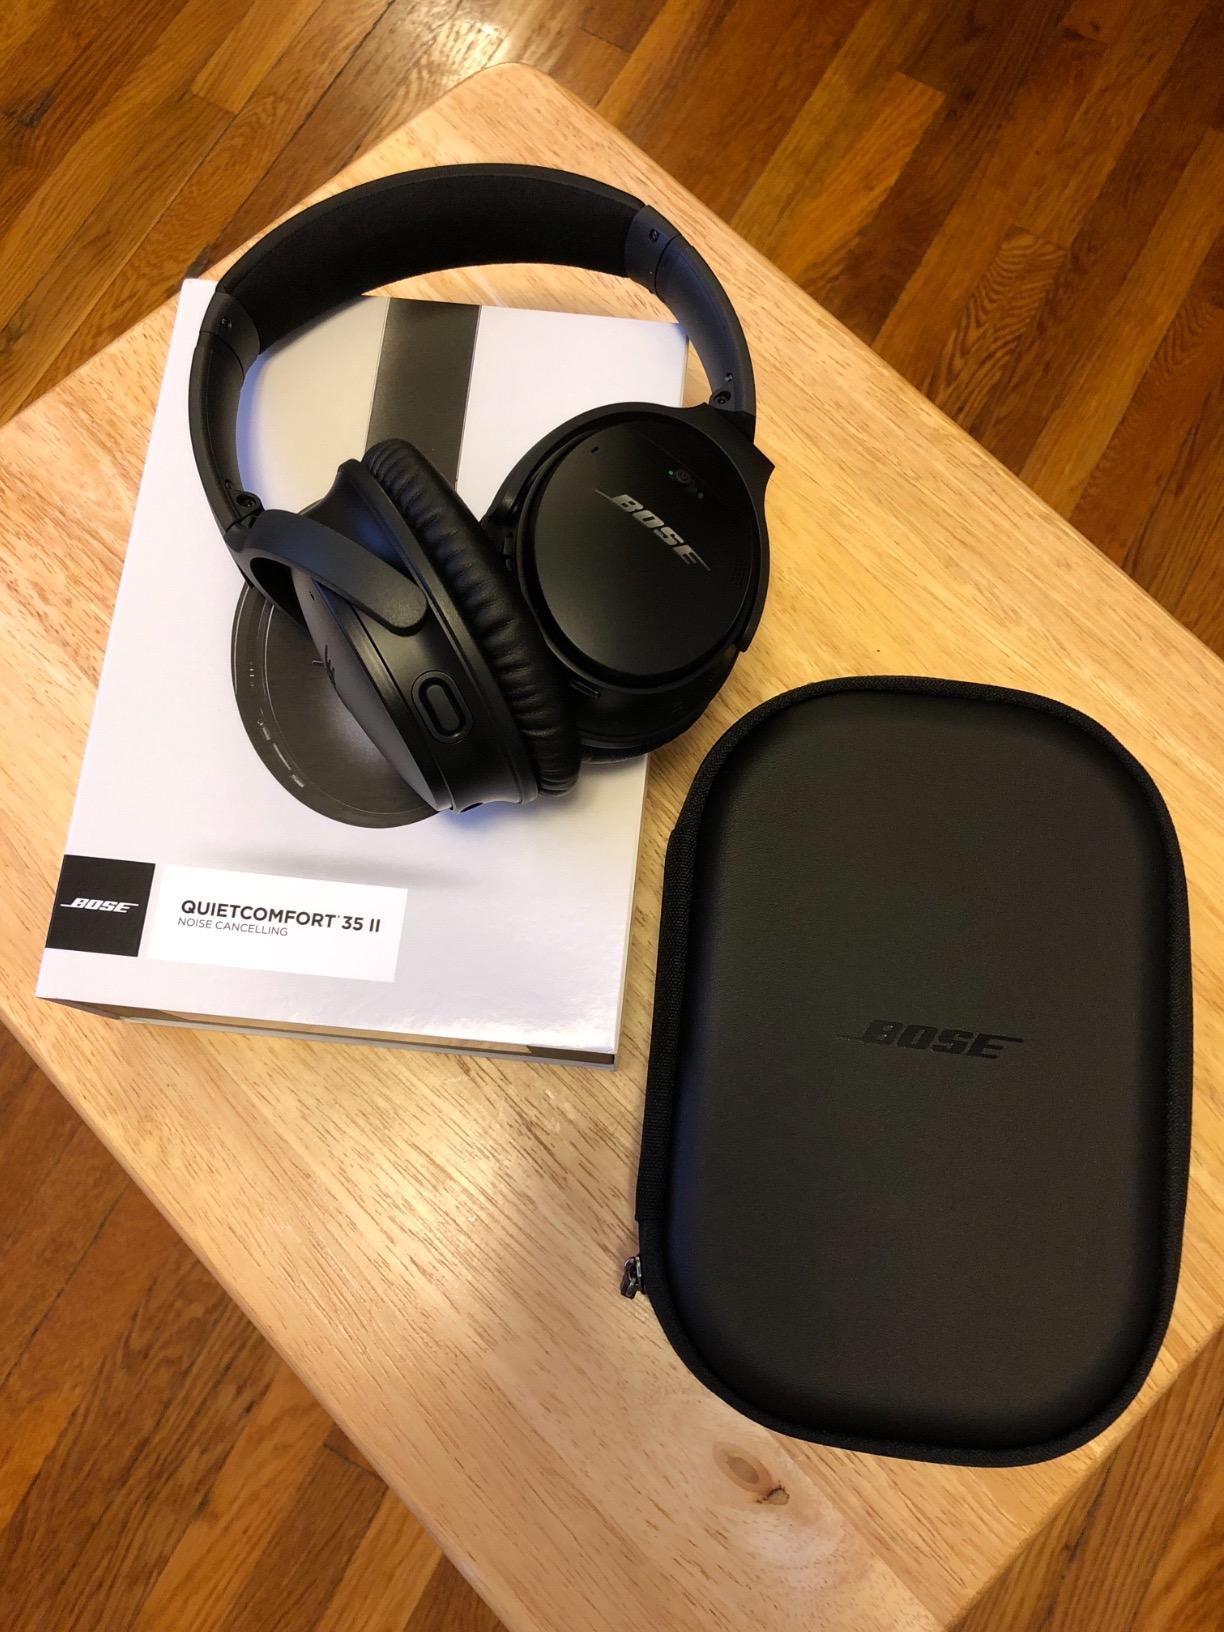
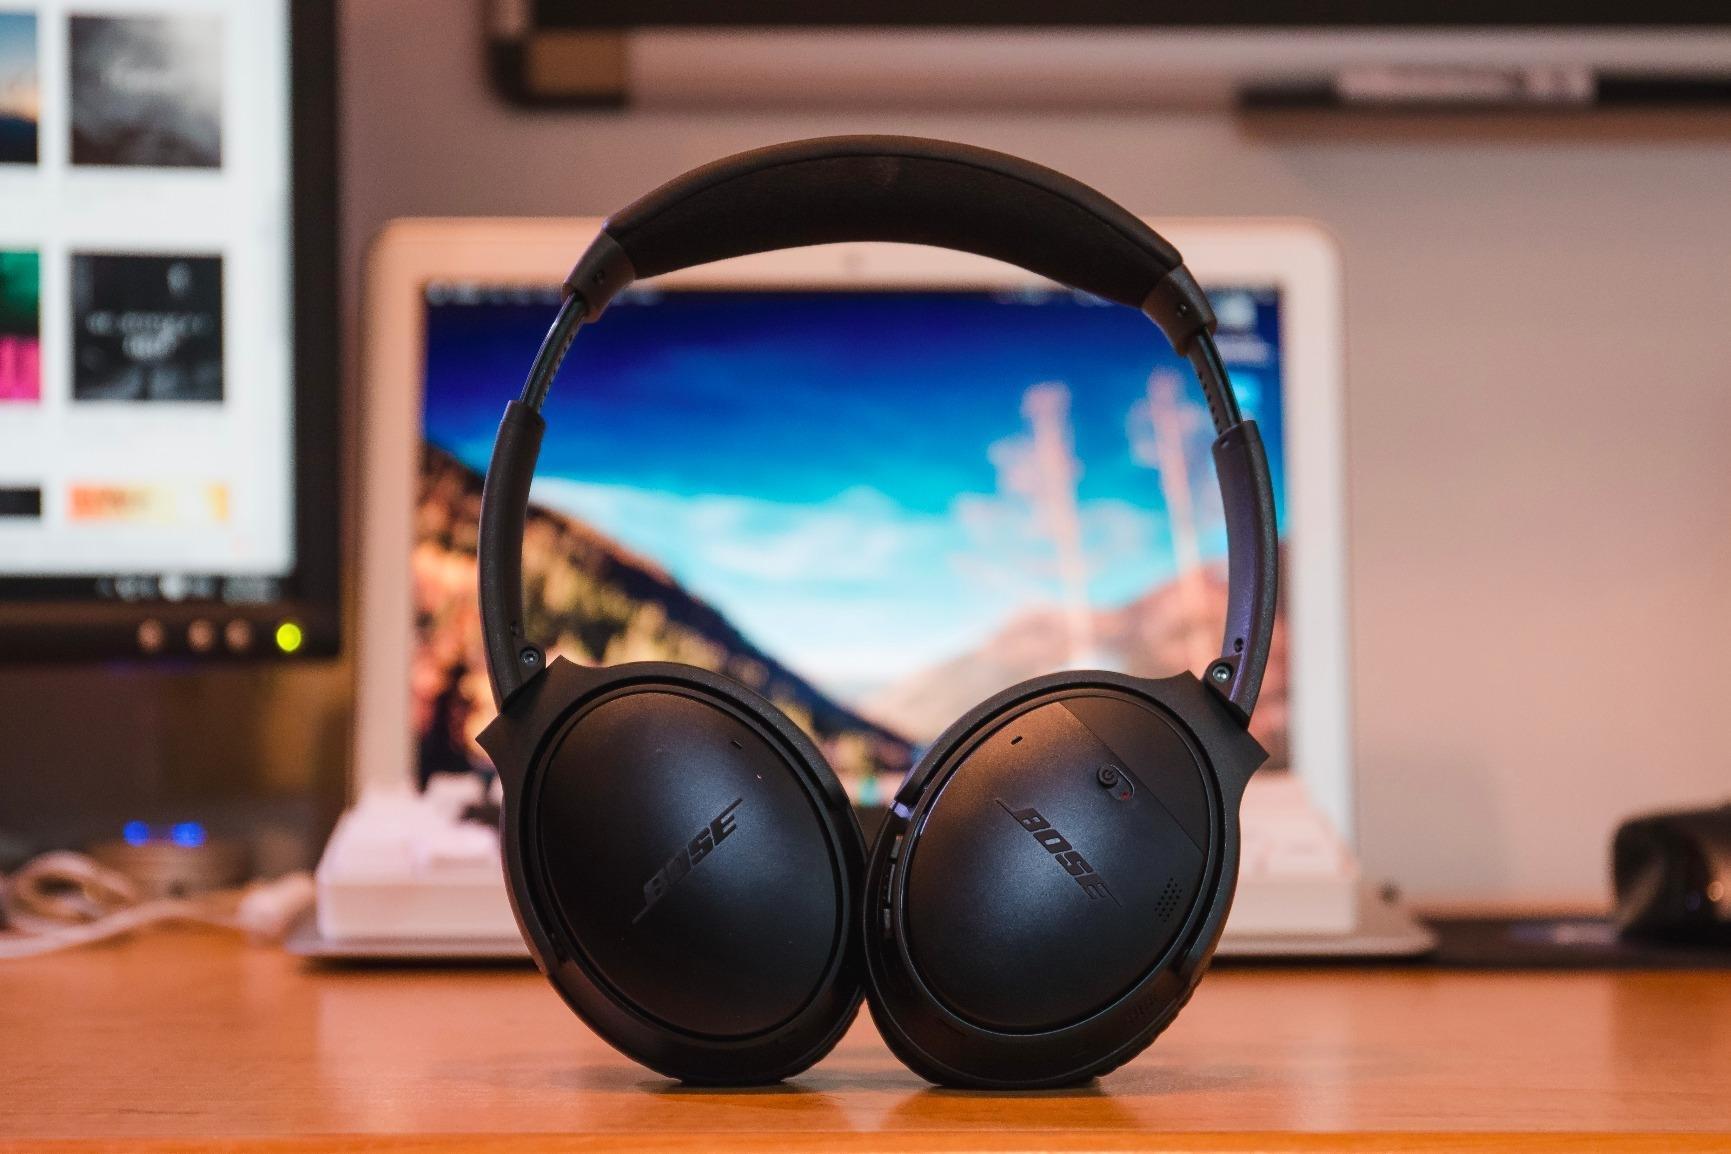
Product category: headphones
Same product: yes